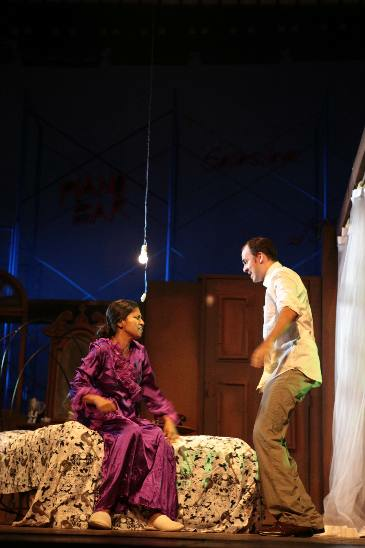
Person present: Yes